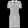
Label: Dress